Château de Wildenstein

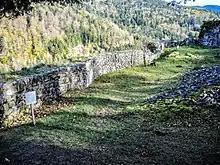
Château de Wildenstein

The Château de Wildenstein is a ruined castle in the Alsace region of France, situated in the "commune" of Kruth in the Haut-Rhin "département".